List of Daredevil (TV series) characters

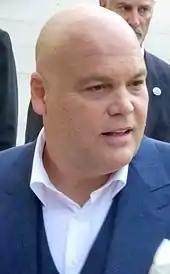
Vincent D'Onofrio

Wilson Fisk (portrayed by Vincent D'Onofrio), along with his mother, was emotionally abused as a child by his father, until he killed him. His mother, who was often beaten by her husband, helped him cover it up, and Fisk grew up wanting to make Hell's Kitchen a better place, with no people like his father. He planned to buy the entire neighborhood, demolish it, and build a new and better Hell's Kitchen. He was opposed by Murdock both as a lawyer and a vigilante, and he began to lose the trust of his allies after he began seeing Vanessa Marianna. His dealings are exposed to the FBI by a whistle-blower that Murdock protected, and when he attempts to escape custody he is defeated in combat by Murdock as Daredevil and incarcerated at Rikers Island. During his incarceration, Wilson Fisk works to gain control of the inmates while being visited by his lawyer Benjamin Donovan. When Punisher is sent to Rikers Island, Wilson Fisk manipulates Punisher into killing a rival inmate and later orchestrates Punisher's escape.